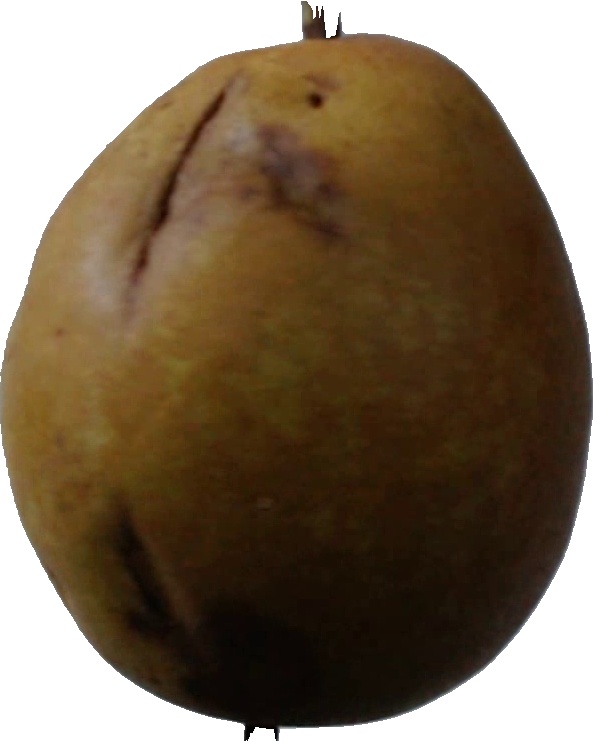
Label: pear_3